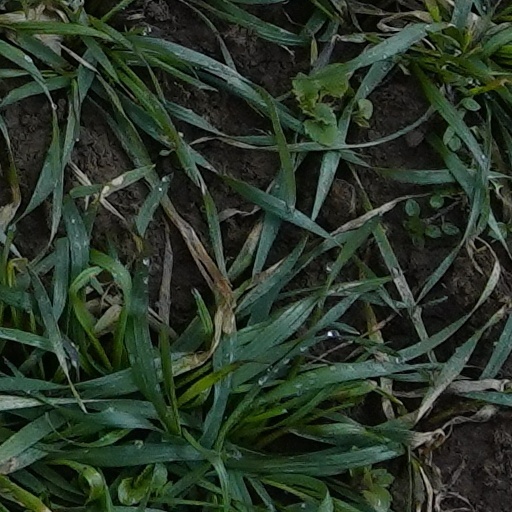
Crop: wheat